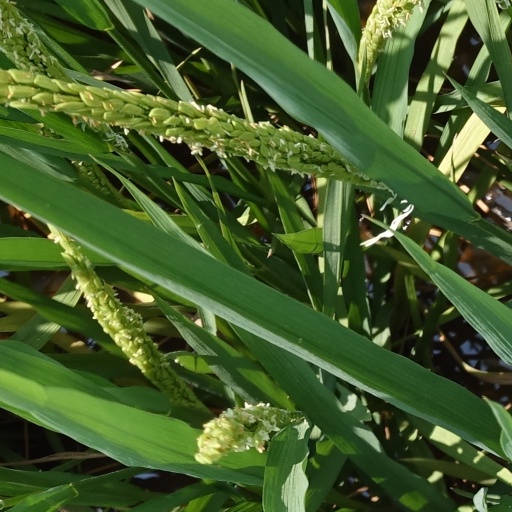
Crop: rice